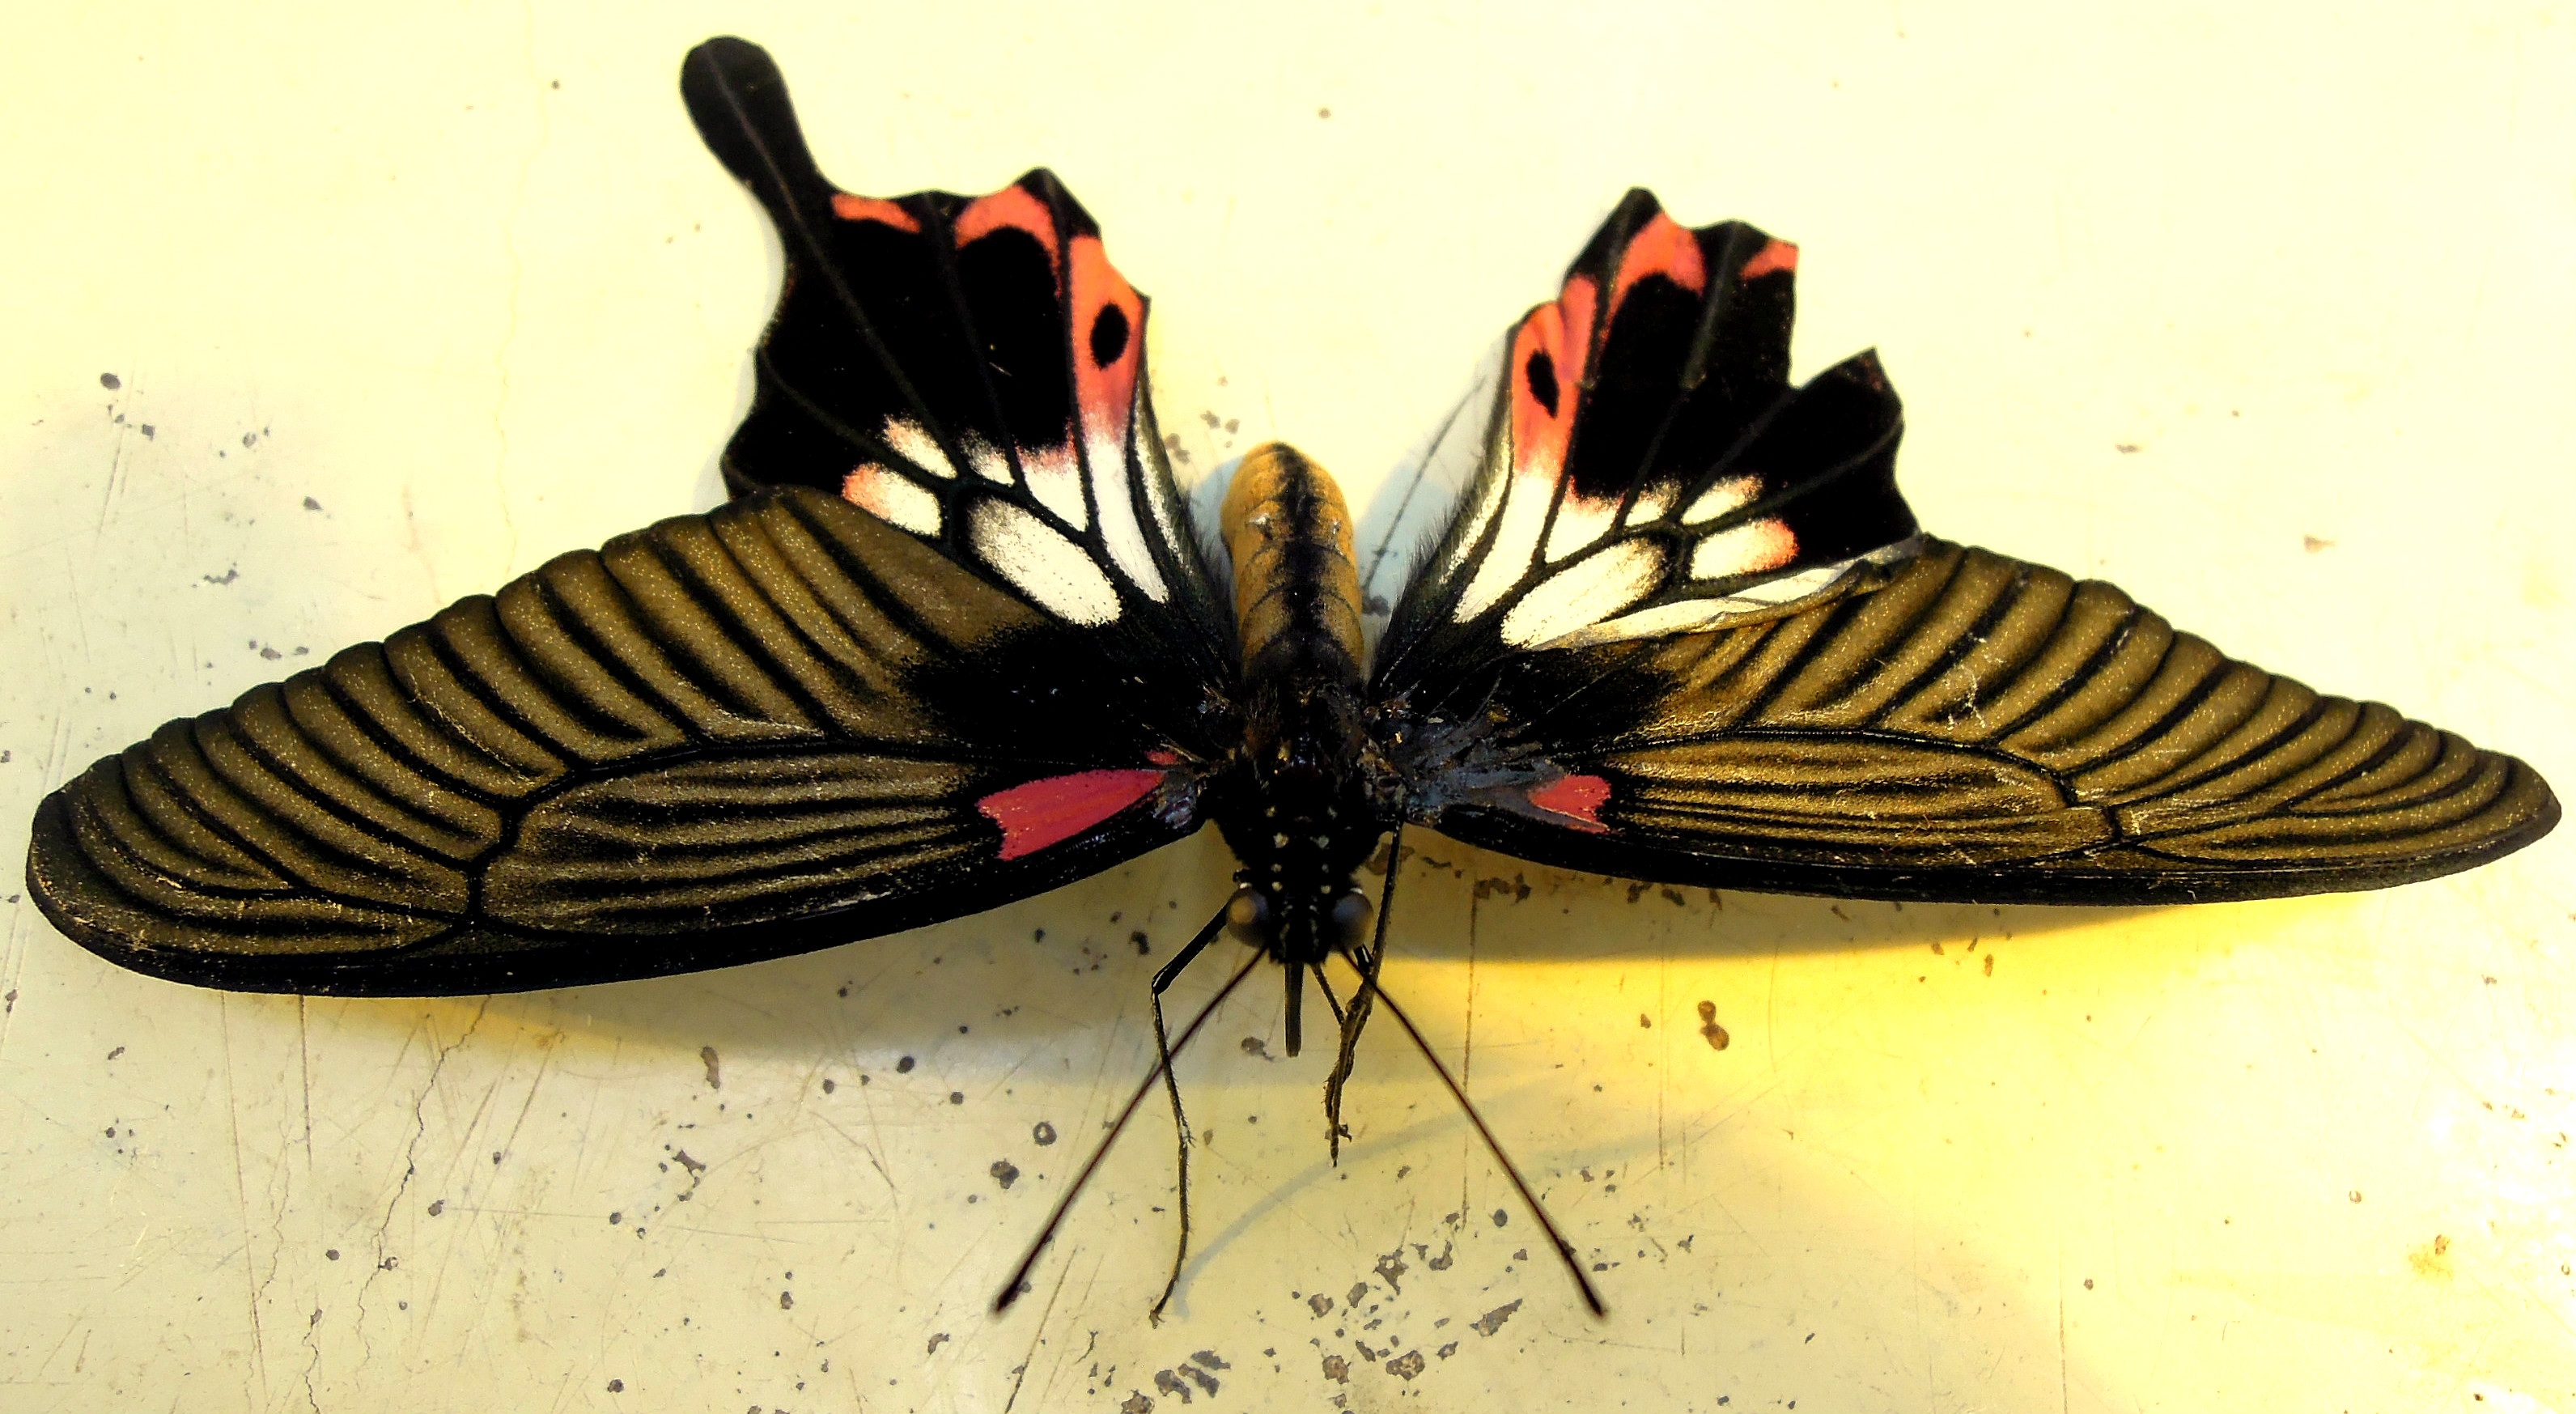
wing, insect, moth, butterfly, fauna, invertebrate, illustration, macro photography, arthropod, pollinator, the antenn, lame duck, moths and butterflies